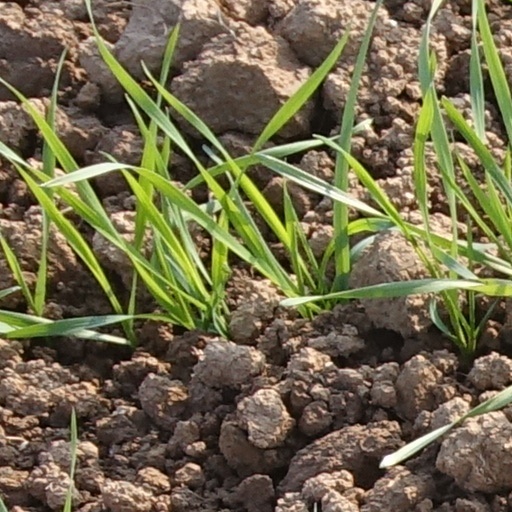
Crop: wheat